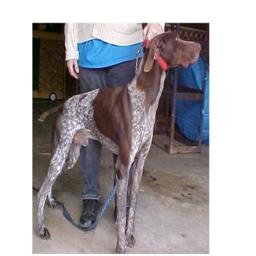
Animal: dogs